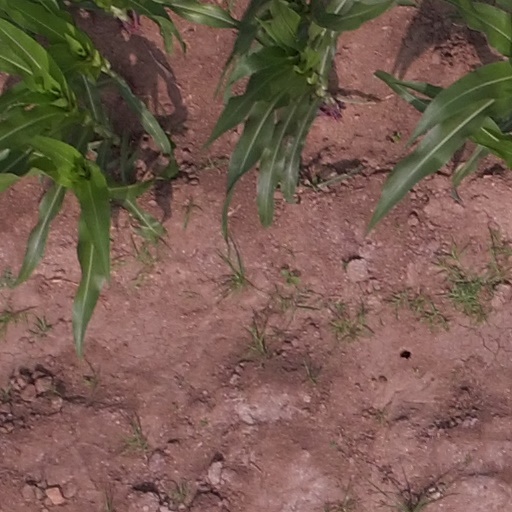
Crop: maize; corn